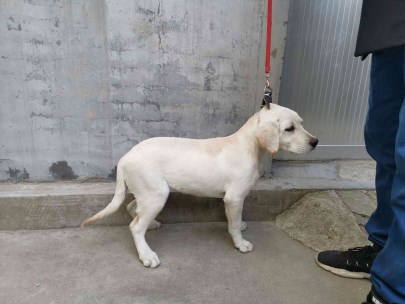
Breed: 3580-n000122-Labrador_retriever